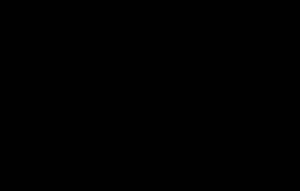
Benzylacetat
Strukturformlen for Benzylacetat.
Benzylacetat eller benzylethanoat er en organisk ester, der er dannet fra en benzylalkohol og eddikesyre. Reaktionen involverer dannelsen af en ester kaldes en kondensation. Molekyleformlen er C₉H₁₀O₂.